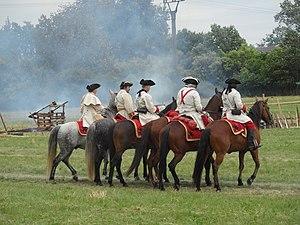
Le cheval en Tchéquie apparaît sous sa forme domestique au moins depuis l'Âge du bronze ancien. Le haras de Kladruby nad Labem, fondé en 1579, est reconnu 400 ans plus tard comme patrimoine mondial. Le cheval connaît un renouveau depuis la chute du communisme, avec un fort développement de l'équitation de sport et de loisir.